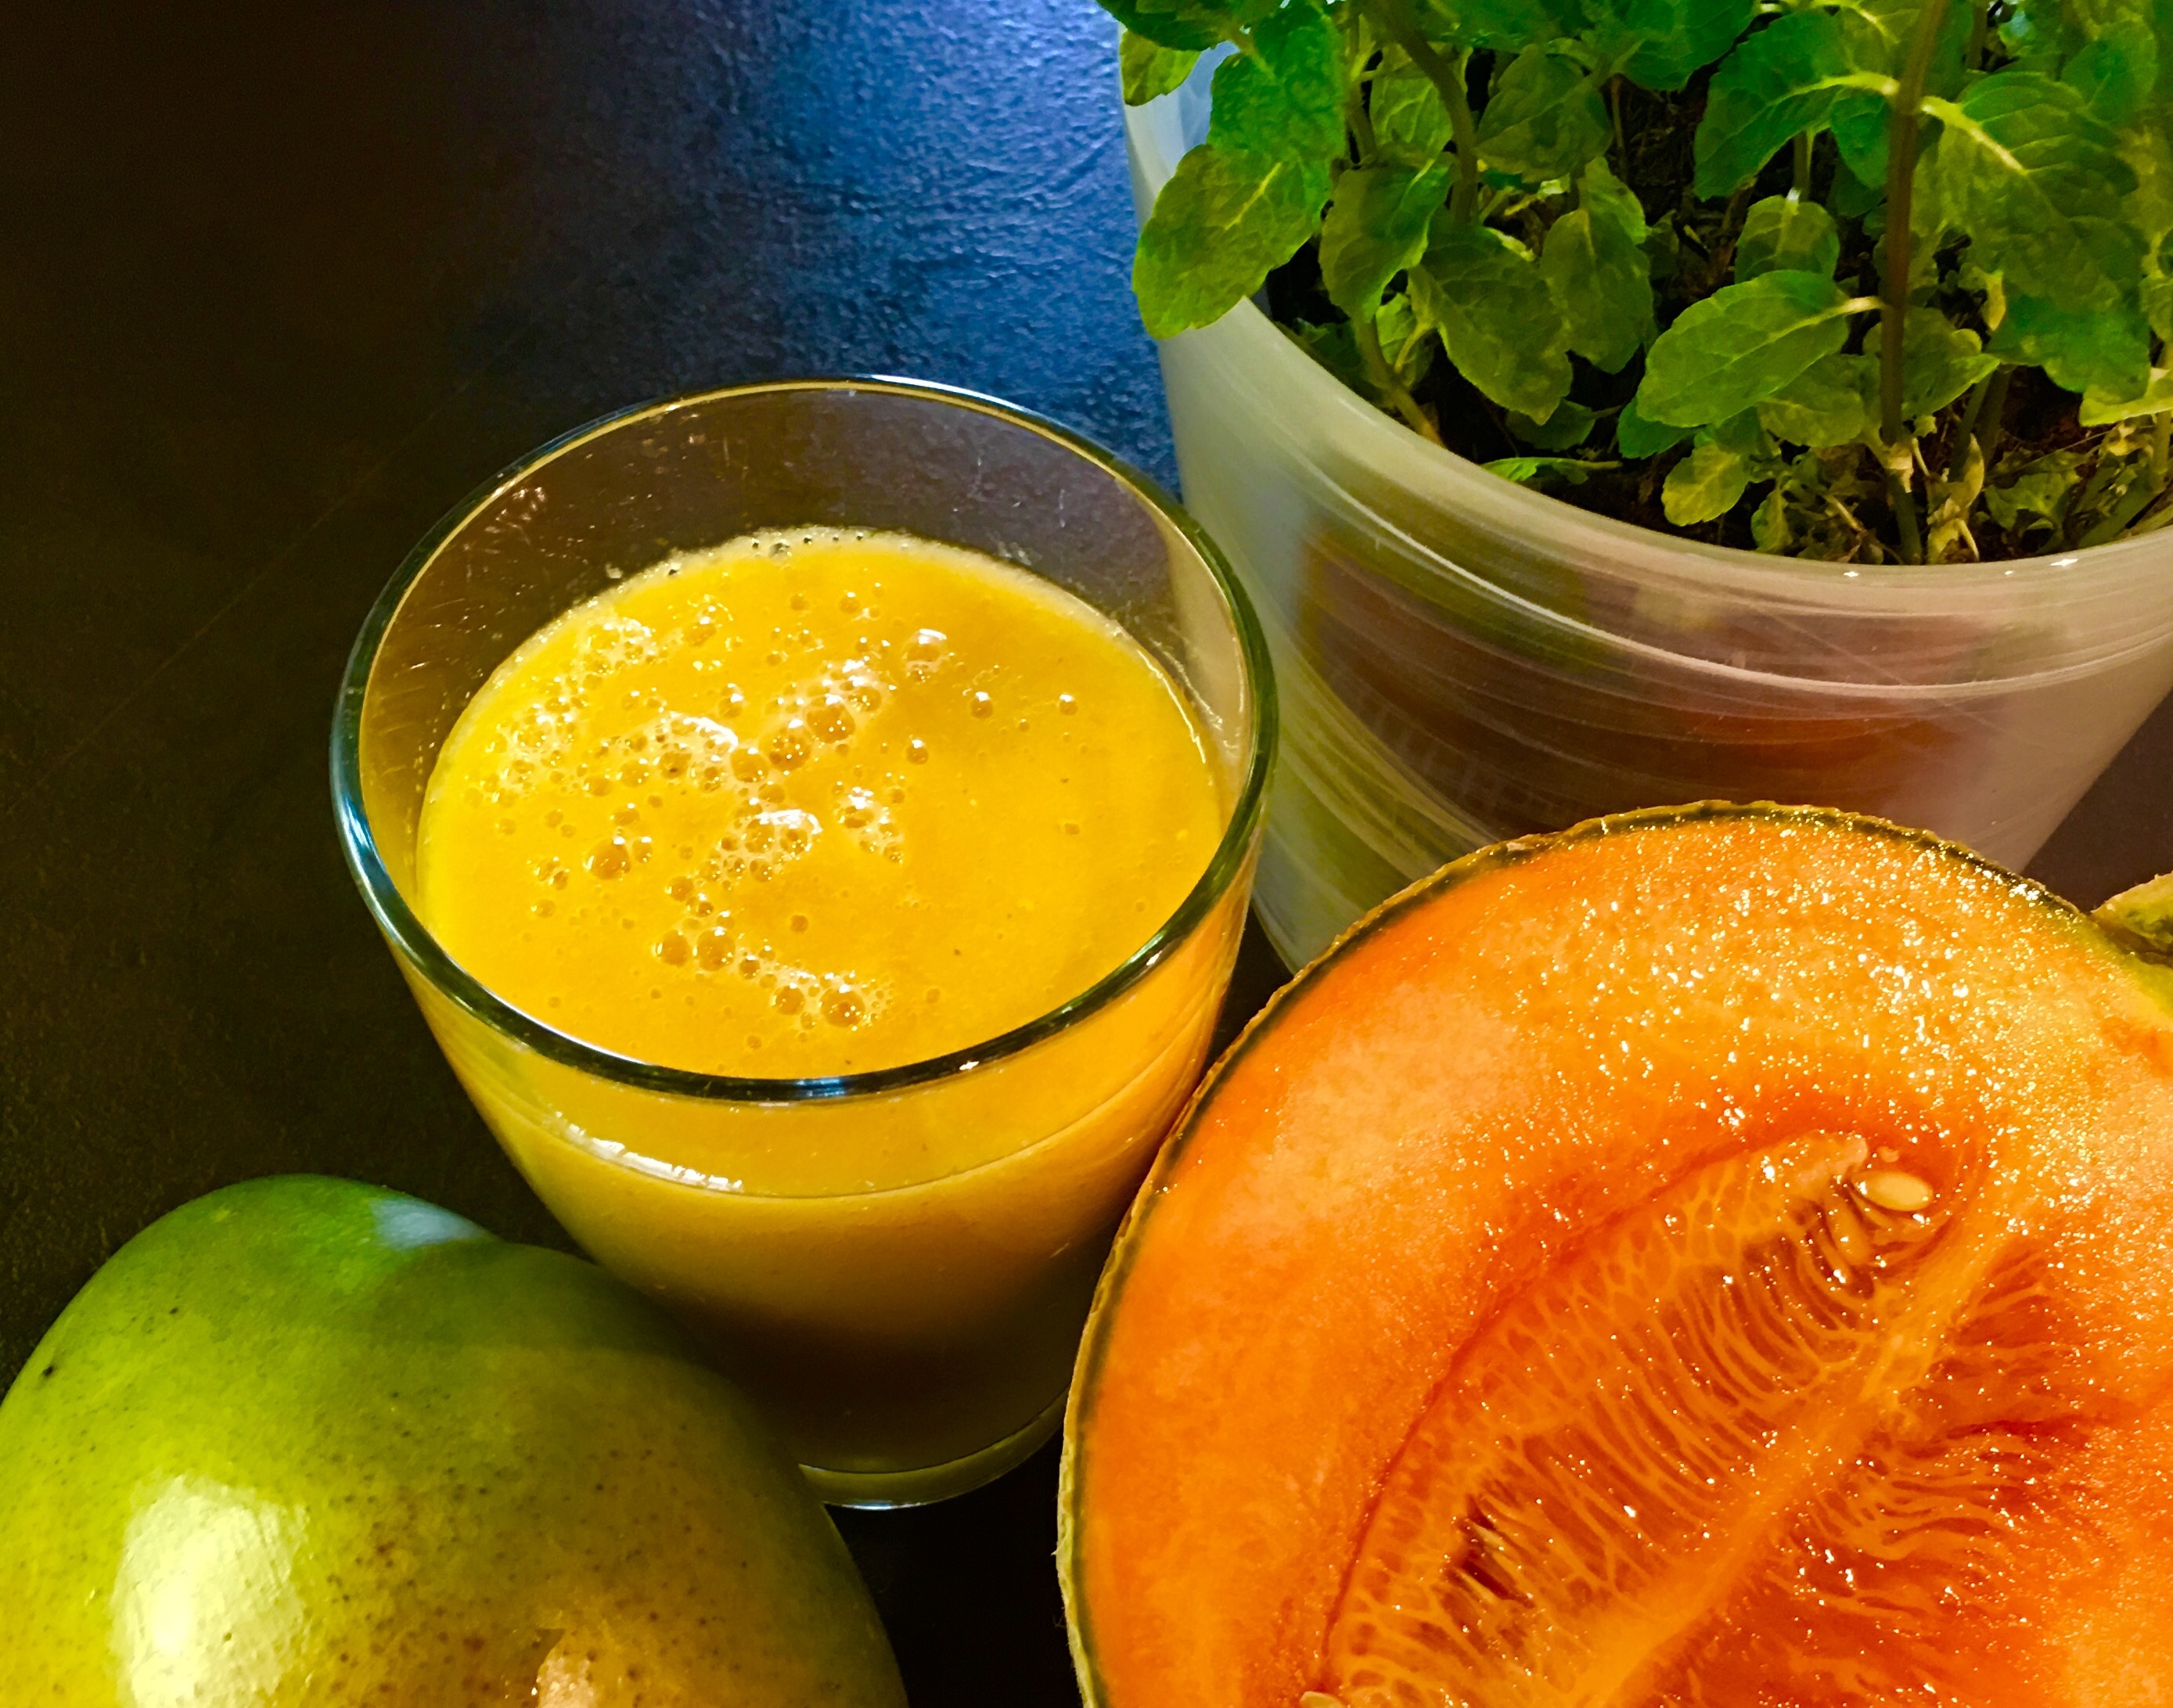
plant, fruit, orange, food, produce, drink, smoothie, juice, calabaza, citrus, melon, flowering plant, land plant